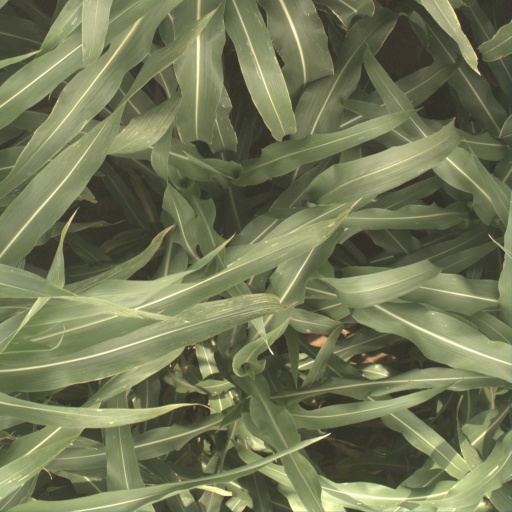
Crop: sorghum